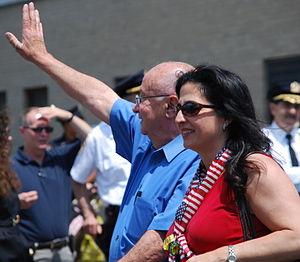
Diane J. Savino est une personnalité politique américaine du Parti démocrate.